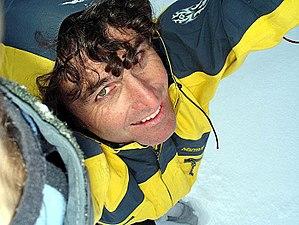
Gerald Lehner est un journaliste et écrivain autrichien.